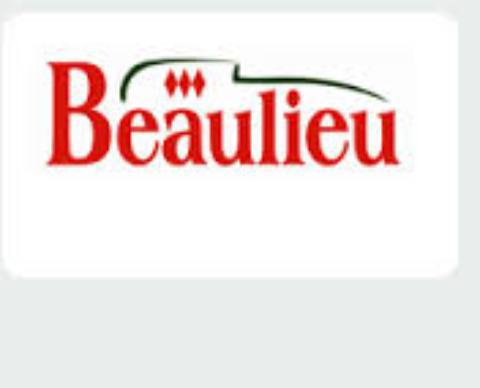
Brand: Beaulieu
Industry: Food